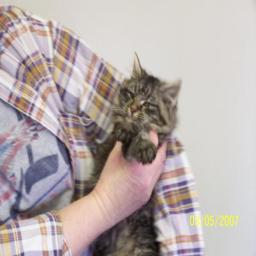
Animal: cats